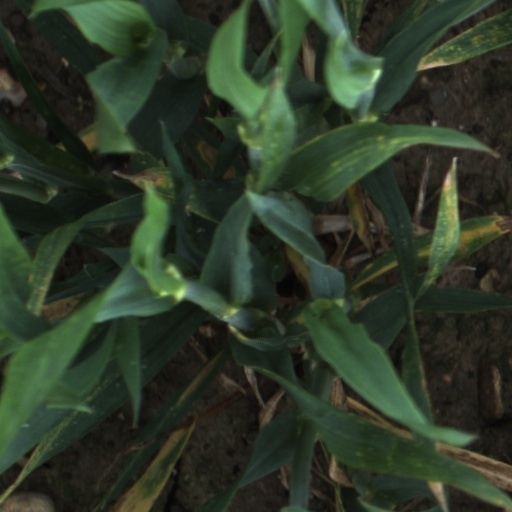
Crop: wheat